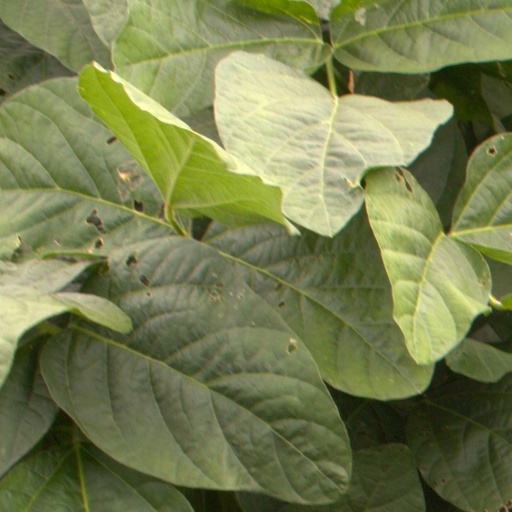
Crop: soybean